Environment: real
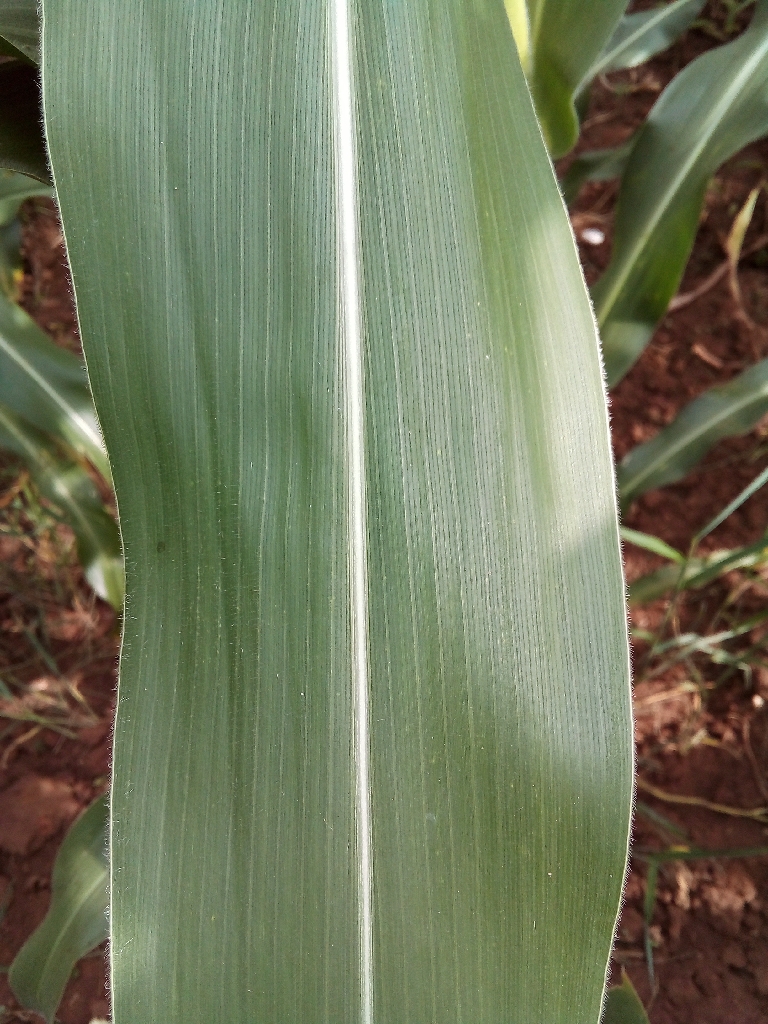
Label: healthy